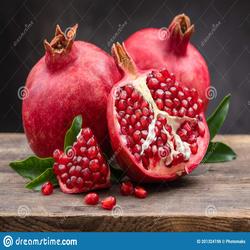
Label: Pomegranate